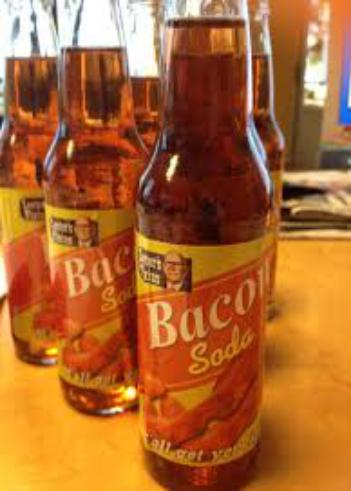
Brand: Bacon soda
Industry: Food